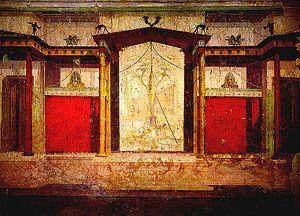
Aux XVIIIᵉ et XIXᵉ siècles, les fouilles de Pompéi et des sites apparentés d'Herculanum, de Stabies et d'Oplontis mettent au jour un grand nombre de fresques, d'une période qui couvre du IIIᵉ siècle av. J.-C. à l'année 79. L'archéologue allemand August Mau répartit, en 1882, les peintures pompéiennes selon des catégories formelles et chronologiques, au nombre de quatre, qu'il nomme Style.